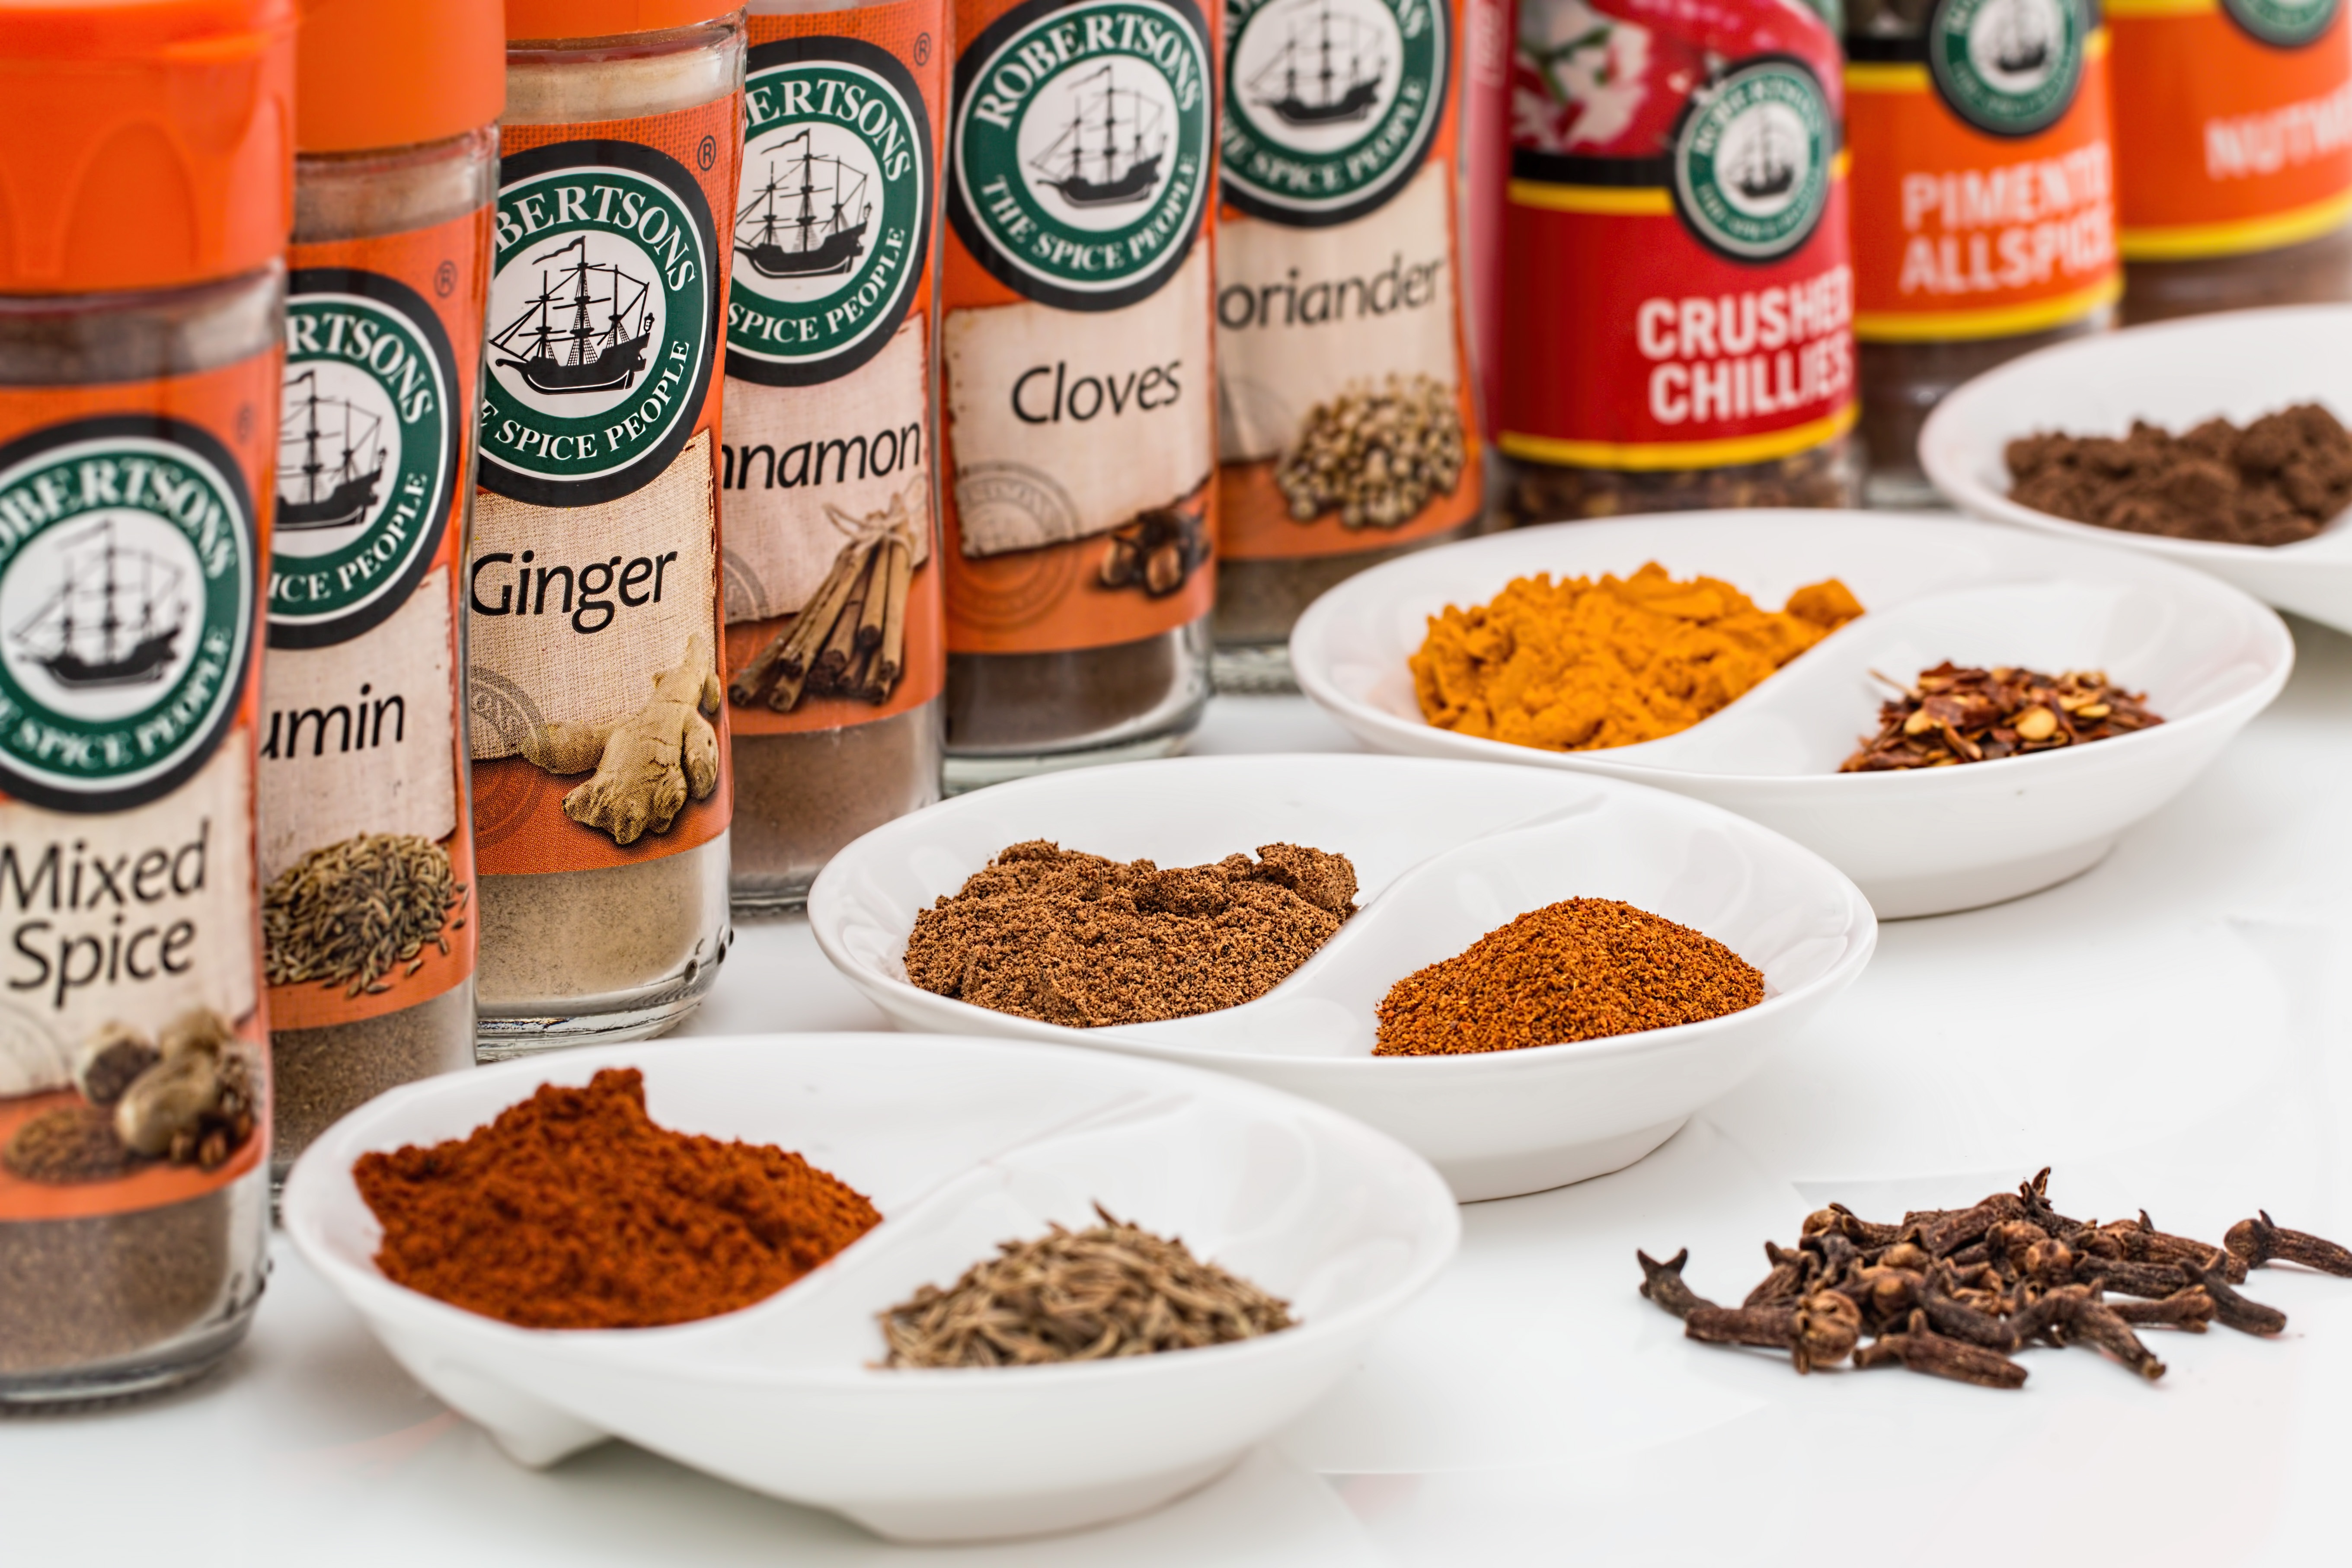
meal, food, cooking, ingredient, produce, powder, breakfast, cuisine, cinnamon, turmeric, seasoning, condiment, coriander, spices, spicy, chilli, ginger, paprika, cloves, aromatic, taste, flavor, flavorings, allspice, spice mix, relish, cumin, flavouring, public domain images